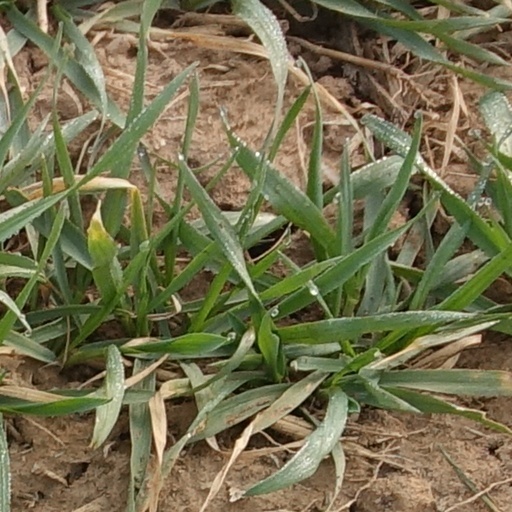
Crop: wheat